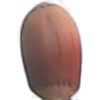
Label: hazelnut